Meduna

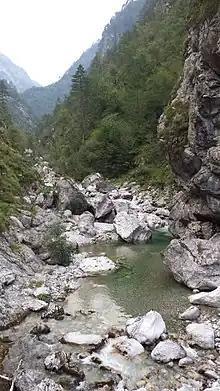
The Meduna river in its upper course.

The hypothesis and interpretation of the river Meduna being "in between mountains" is based on the fact that the torrent has its source in the Carnic Pre-Alps and generates two related town names along its course: Meduno, at its downstream outlet in the high plain, and Meduna as it flows into the Livenza river. On the upper course of the stream, there are also three villages called "Tramonti" (Tramonti di Sopra, Tramonti di Mezzo, Tramonti di Sotto), which would constitute a direct and proper translation of the Celtic counterpart, transmitted through Latin and Friulian (attested as "Tramonz" in 1182) into Italian, thus making it a linguistic synonym of the word Meduna/Meduno. However, this proposal has been contested since the second part of the hydronym/toponym Meduna/Meduno (-"dun") does not have a generic meaning of "mountains" and the Latin appelative "mons/montes" has not inherited a second semantic value of "castle/castles" in Romance dialects.